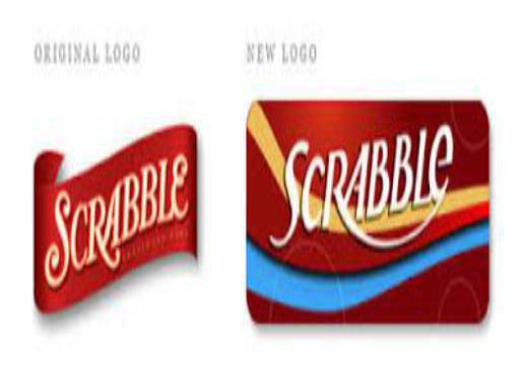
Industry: Leisure